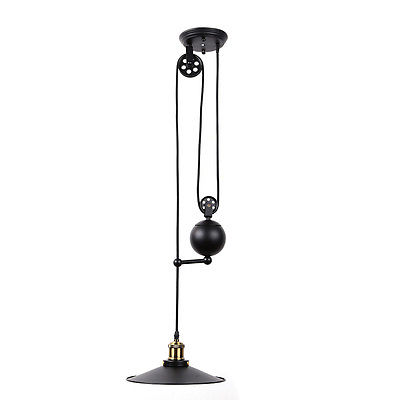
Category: lamp